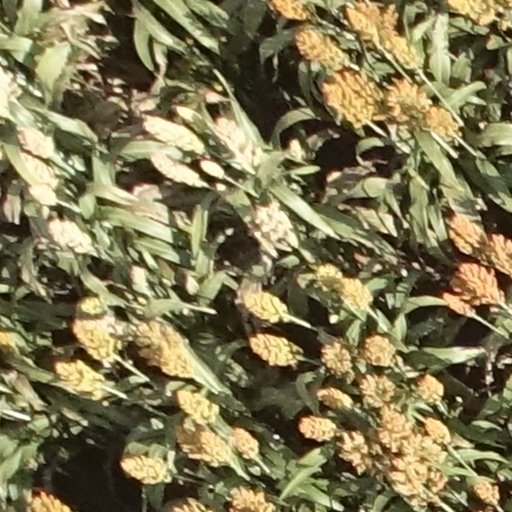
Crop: sorghum